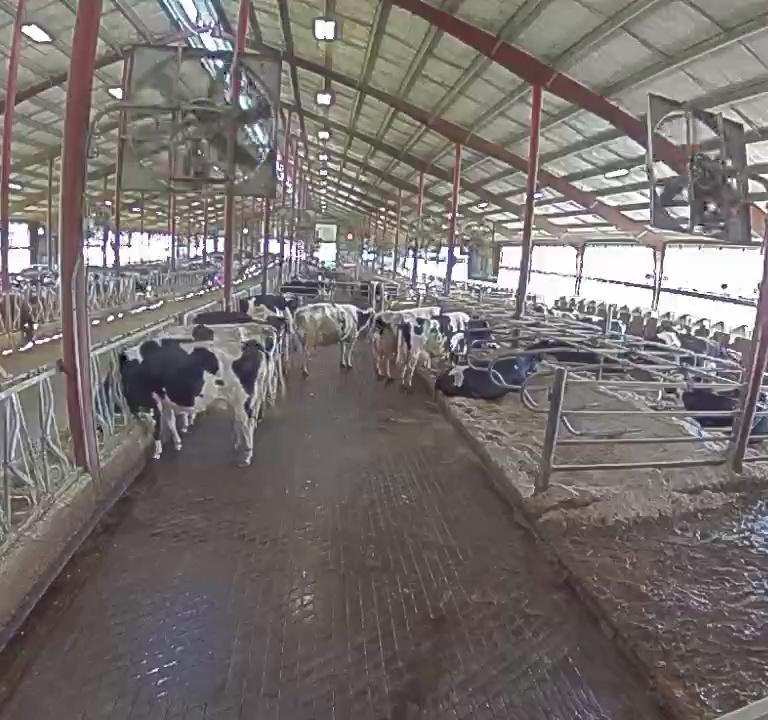
Number of cows: 10